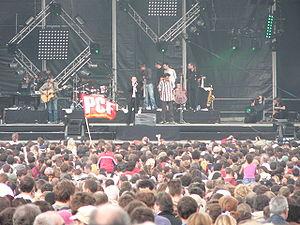
Le chanteur Bénabar, sur la grande scène
La Fête de l'Humanité dispose de plusieurs scènes. La principale est la Grande scène qui peut recevoir environ 100 000 spectateurs. De nombreux artistes tels que Léo Ferré, Stevie Wonder, Pink Floyd, The Who, Deep Purple, Jacques Brel, Noir Désir, Johnny Hallyday, Renaud, Ray Charles, James Brown, Chuck Berry, Jacques Dutronc ou encore Leonard Cohen, [...], sont passés à la Fête de l'Humanité.